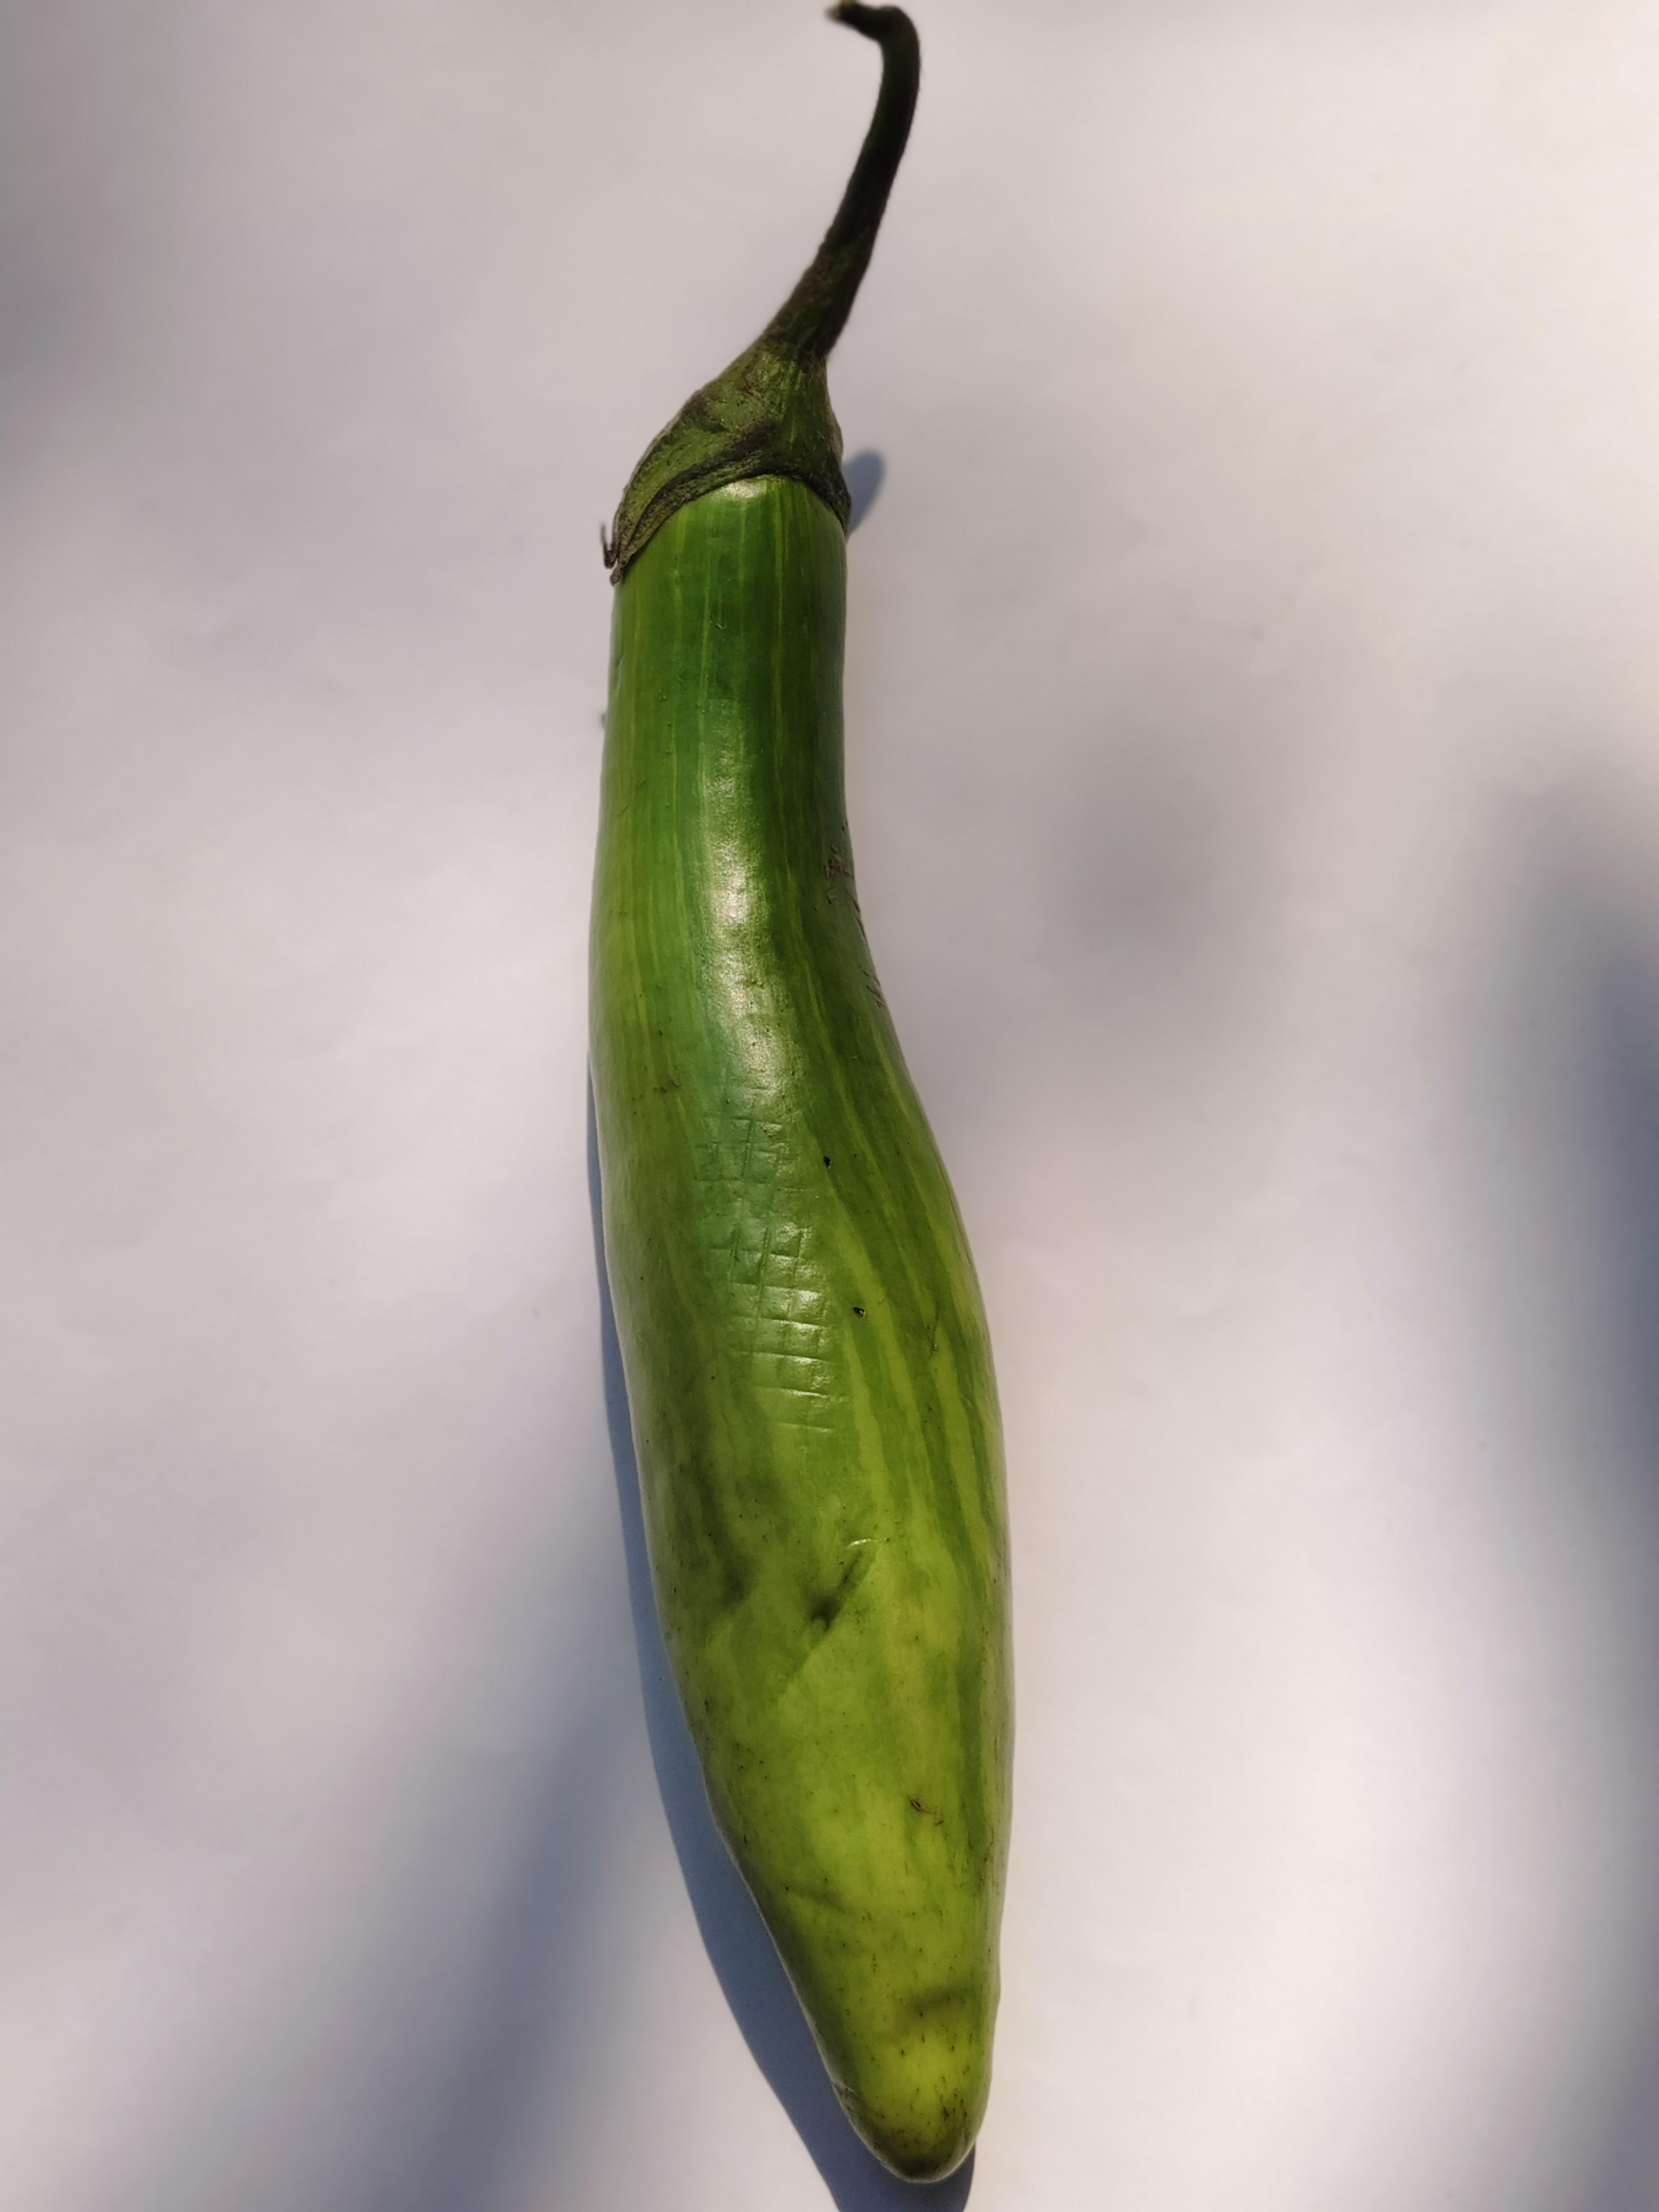
Label: Brinjal